Josh Simpson (glass artist)

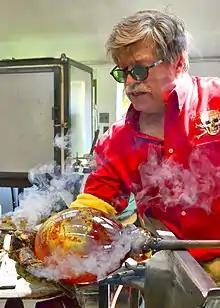
Josh Simpson

Josh Simpson (born August 17, 1949 in New Haven, Connecticut) is an American glass artist. His work has been exhibited in numerous galleries around the world, and is held in the collections of museums such as the Corning Museum of Glass; the Museum of Fine Arts, Boston; and the Renwick Gallery.